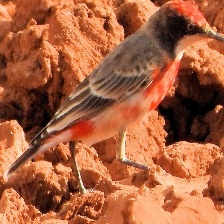
Species: CRIMSON CHAT
Scientific name: EPTHIANURA TRICOLOR